Split-level home

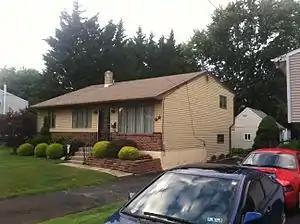
An example of a backsplit-style home

A sidesplit is a split-level home configuration where the multiple levels are visible from the front elevation. Typically, the garage is on one side of the house and there is a floor above the garage housing the bedrooms. The other half of the house is the main living area, part of a story above the garage level and part of a story below the bedroom level. Grading or steps connect the exterior street to the front door on the main level.